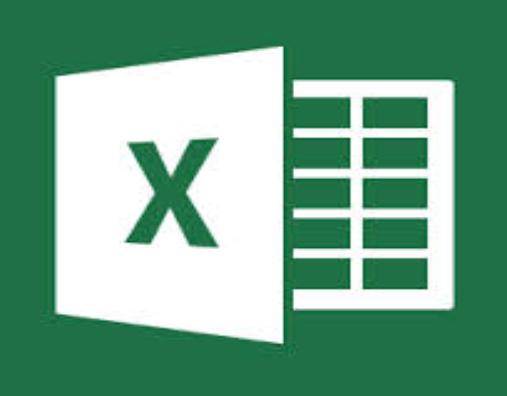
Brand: Excel
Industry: Others